Military plans of the Bangladesh Liberation War

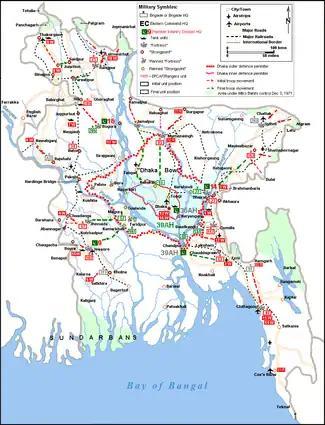
Pakistani deployment and final plan of defence after 19 November 1971 after incorporating Pakistan Army GHQ suggestions. A generic representation, some unit locations are not shown.

General Osmani thought about dismantling the regular battalions operating under Z, K and S forces and sending platoons from these forces to aid the guerrillas in September, but ultimately did not. Bangladesh government in exile decided to send 20,000 trained guerrillas into Bangladesh from September onwards, on the assumption that even if 1/3 of the force succeeded in it' objective, the effect on the Pakistani forces would be devastating.